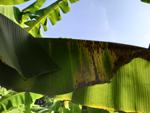
Label: segatoka